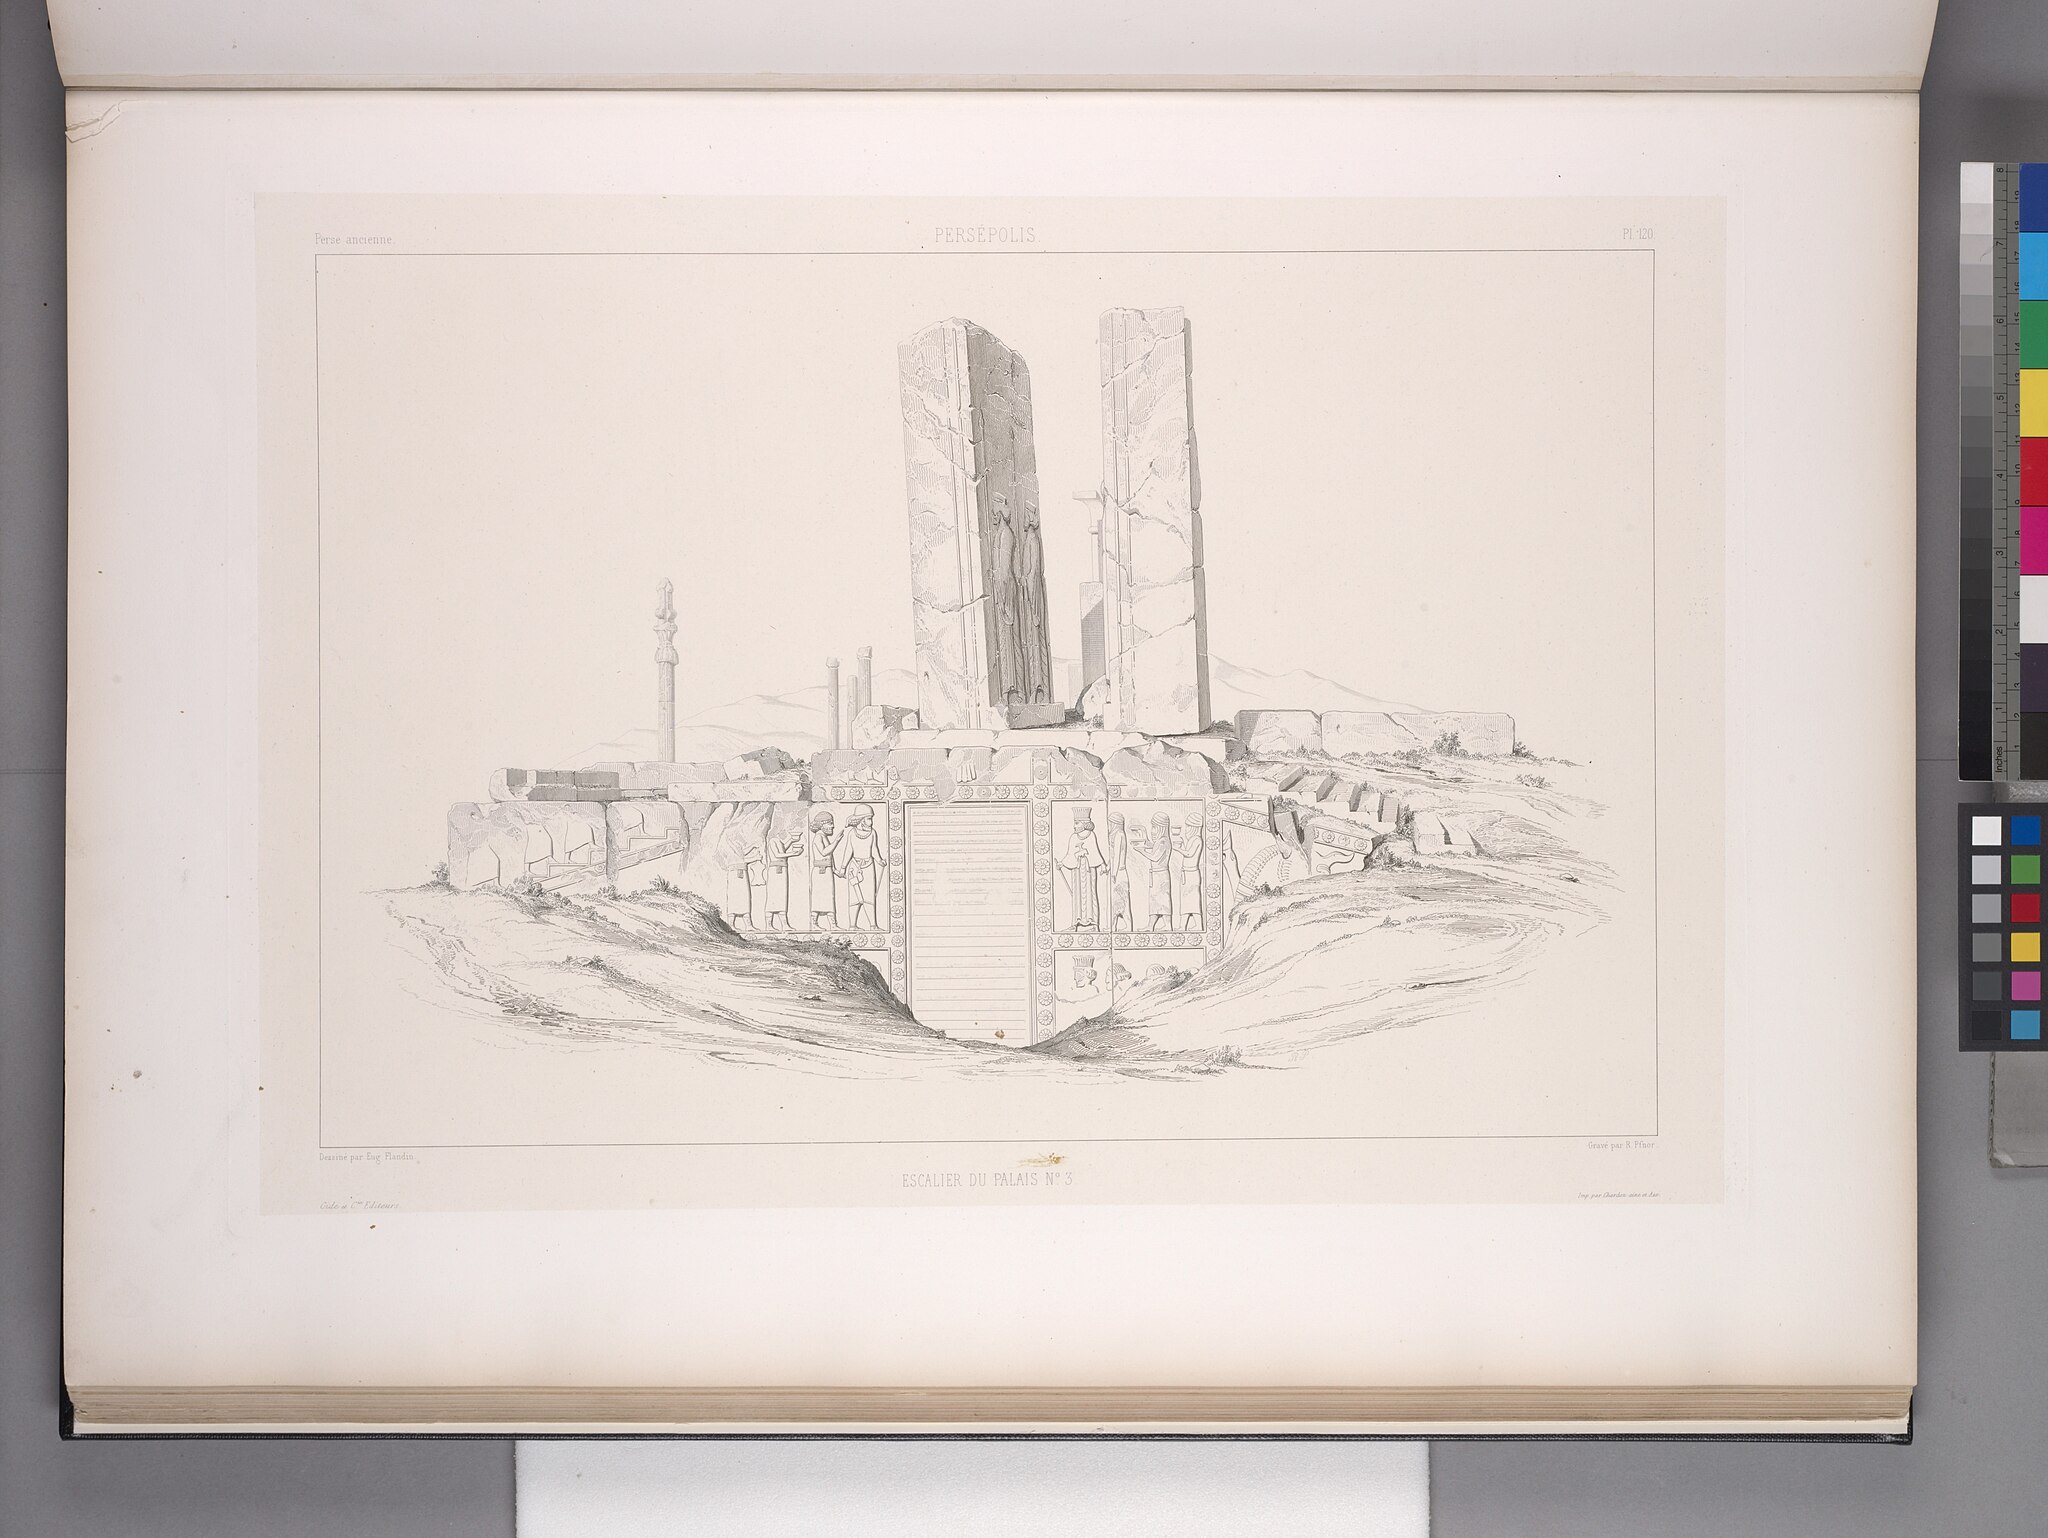
Title: Persépolis. Escalier du palais no. 3. (Bas-relief de l'escalier de l'ouest.) (NYPL b12482496-1542832)
Description: Persépolis. Escalier du palais no. 3. (Bas-relief de l'escalier de l'ouest.)
Date: 1851
Categories: Images uploaded by Fæ, PD-old-100-expired, PD-scan (PD-old-auto-expired), Images from the New York Public Library, CC-PD-Mark, NYPL General Research Division, Persepolis in the 19th century, Voyage en Perse, PD-old missing SDC copyright status, Illustrations of Persepolis, Illustrations of Tachara